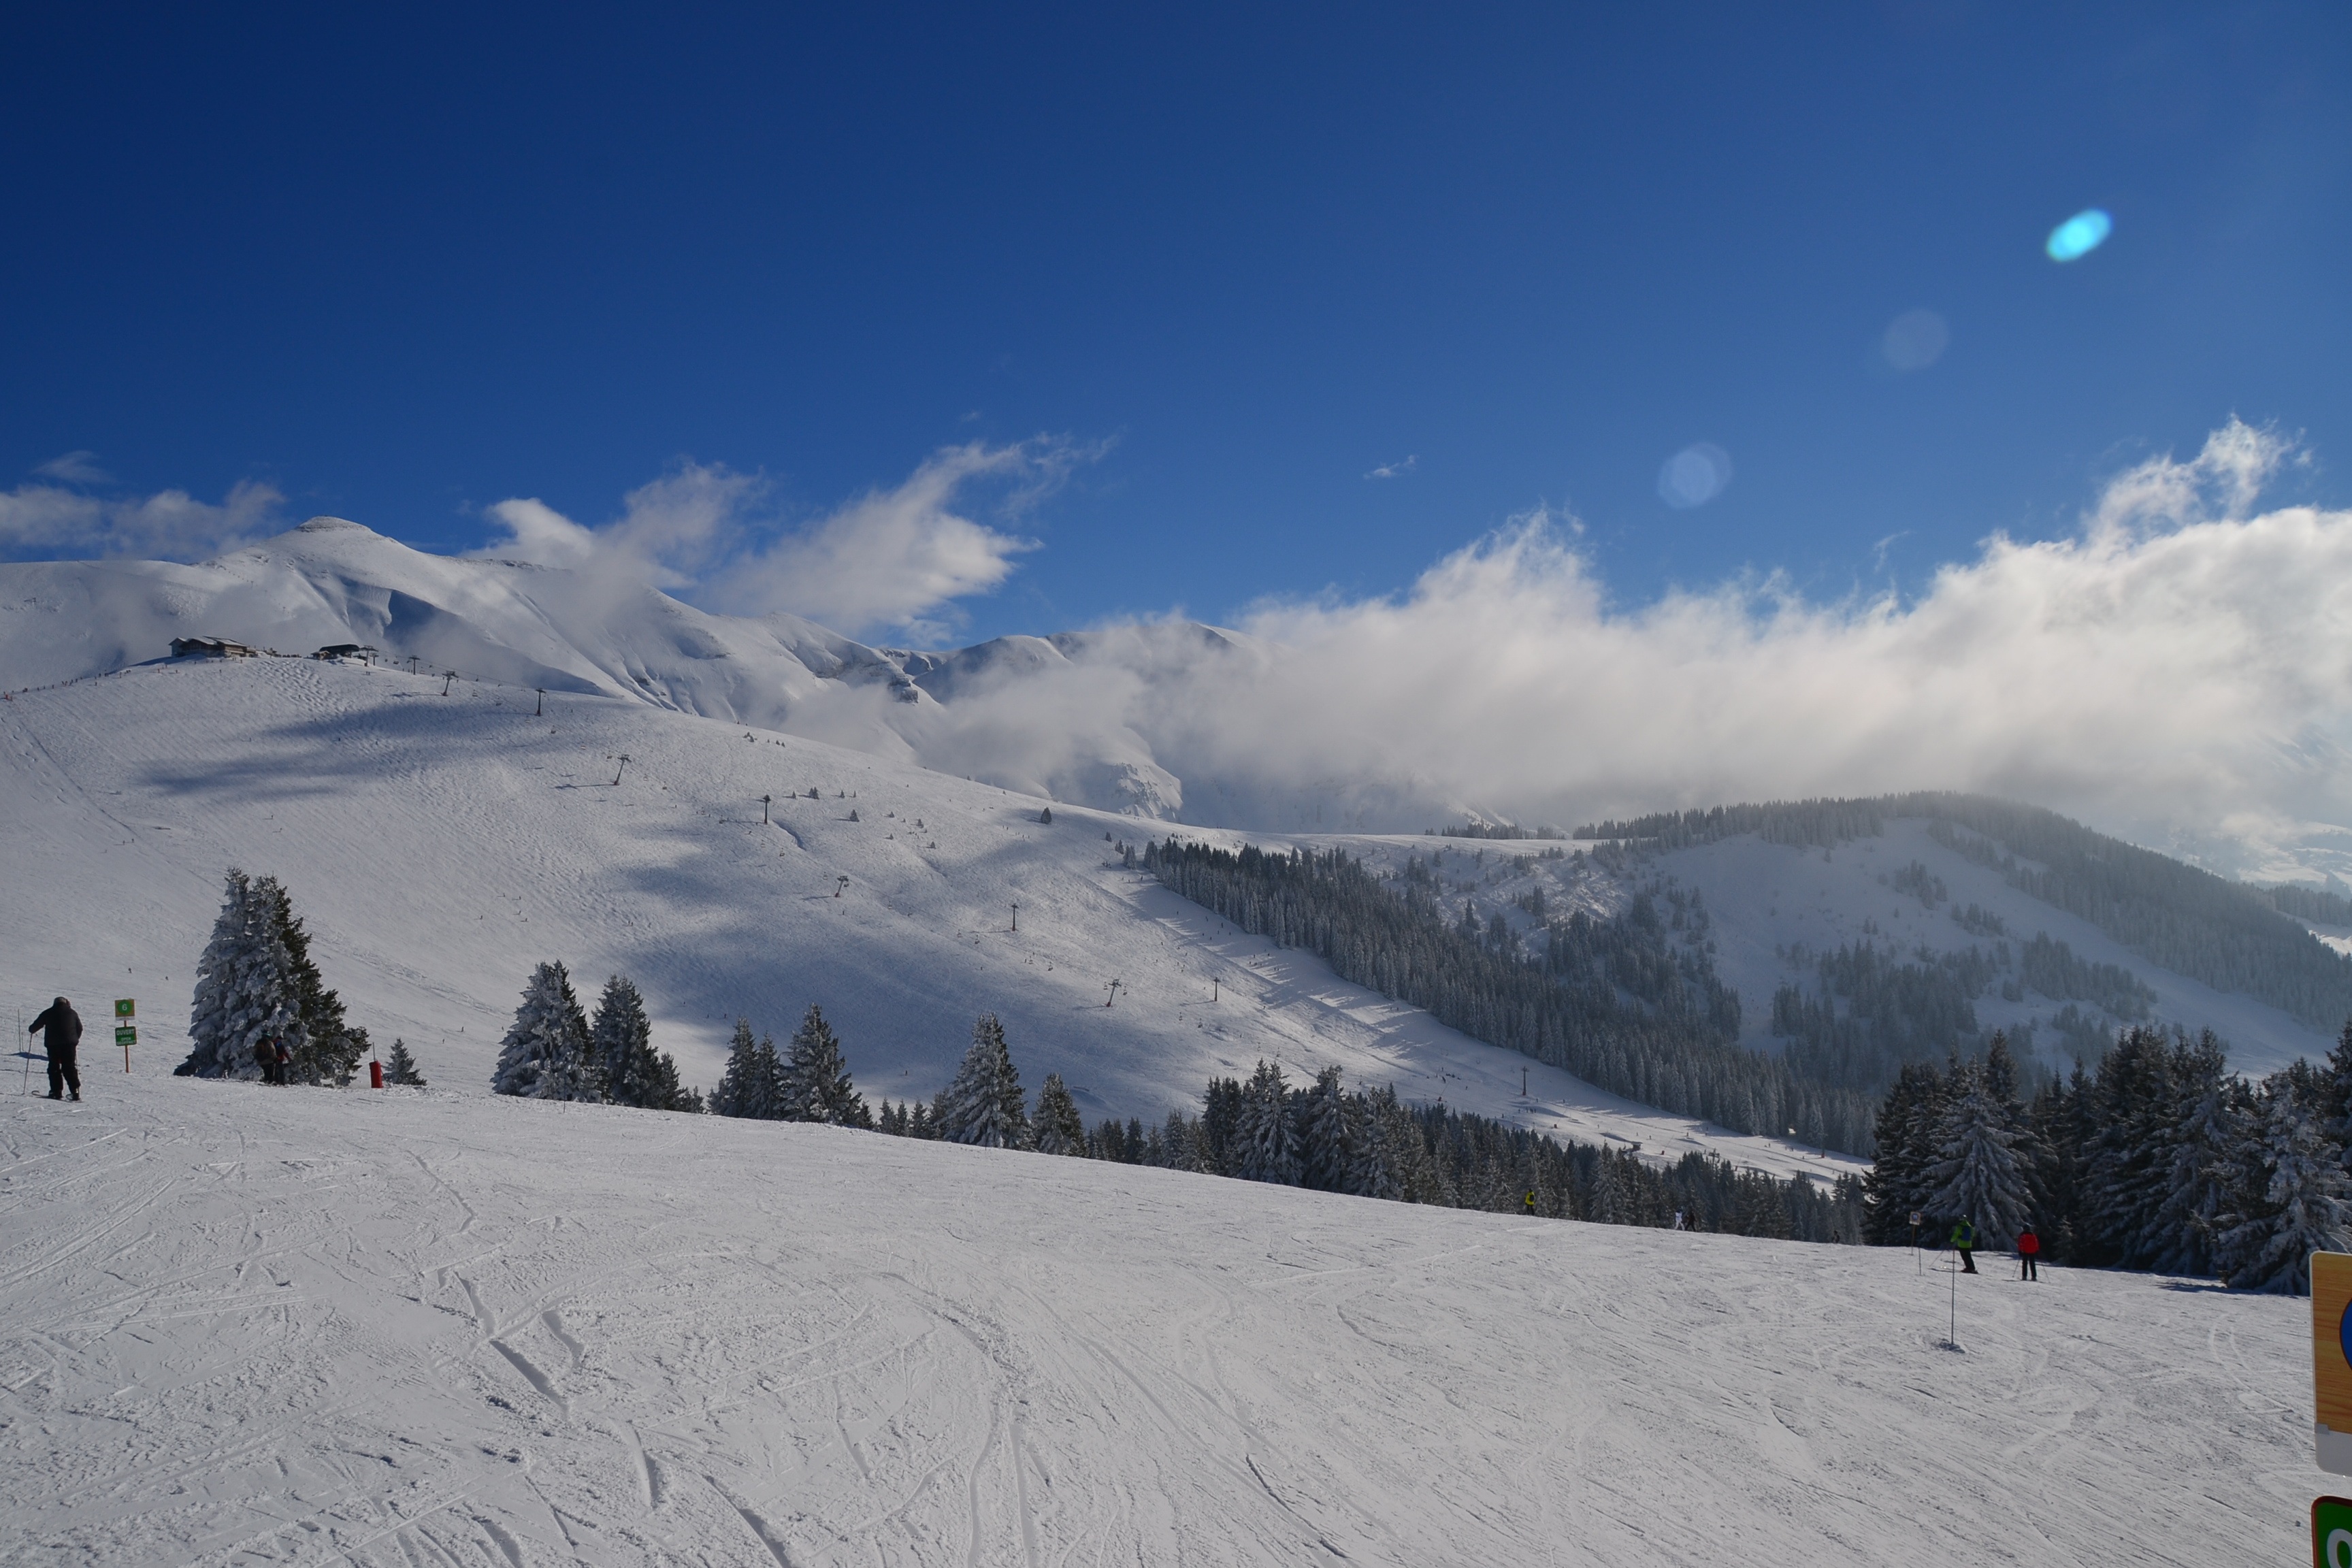
landscape, nature, mountain, snow, winter, track, mountain range, panorama, france, panoramic, weather, snowy, skiing, season, summit, sports equipment, winter sport, sports, resort, alps, ski, piste, landform, ski touring, winter holidays, ski mountaineering, ski equipment, mountainous landforms, geological phenomenon